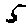
Label: 5